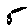
Label: 5